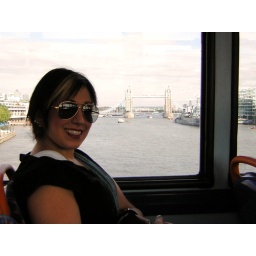
in front of tower bridge